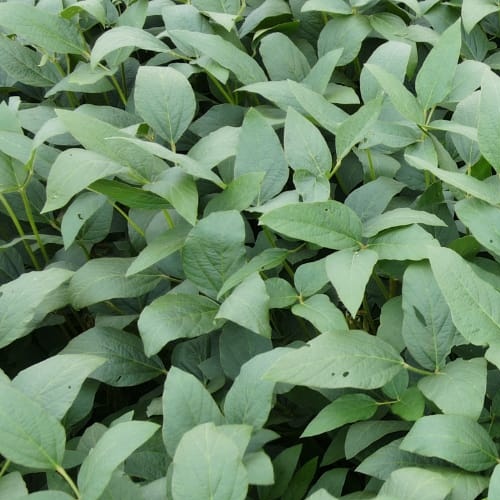
Label: Diabrotica_speciosa